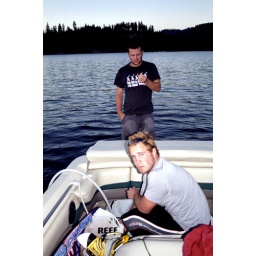
The Durf and Whitey on my boat in Hayden lake